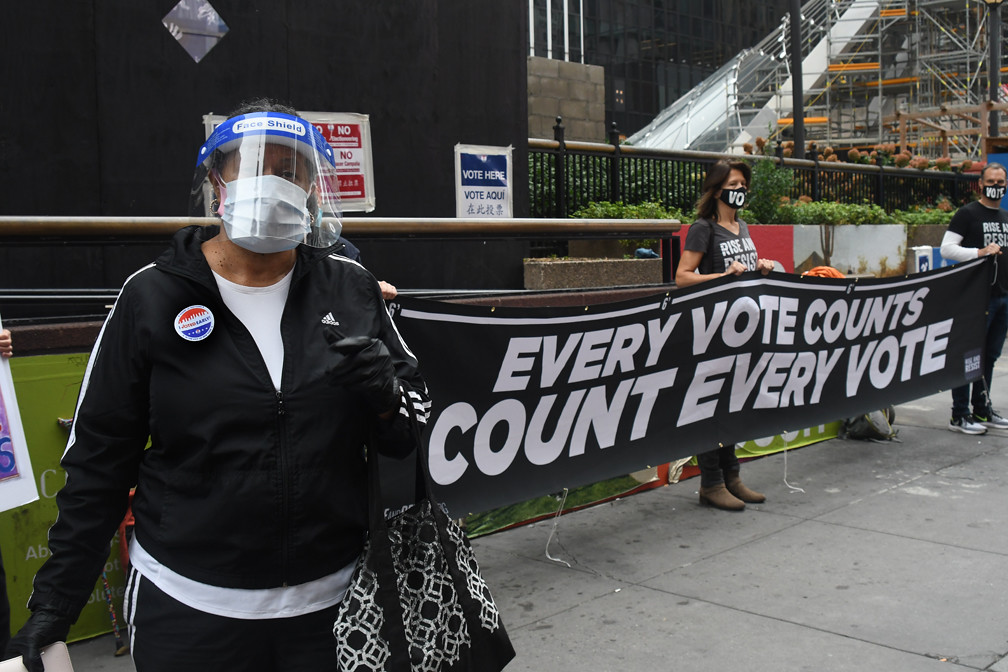
Objects detected:
Mask
Mask
Mask
Face_Shield